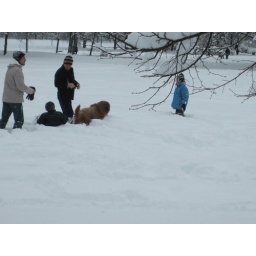
Some ridiculously furry dog in the English Garden in Munich.